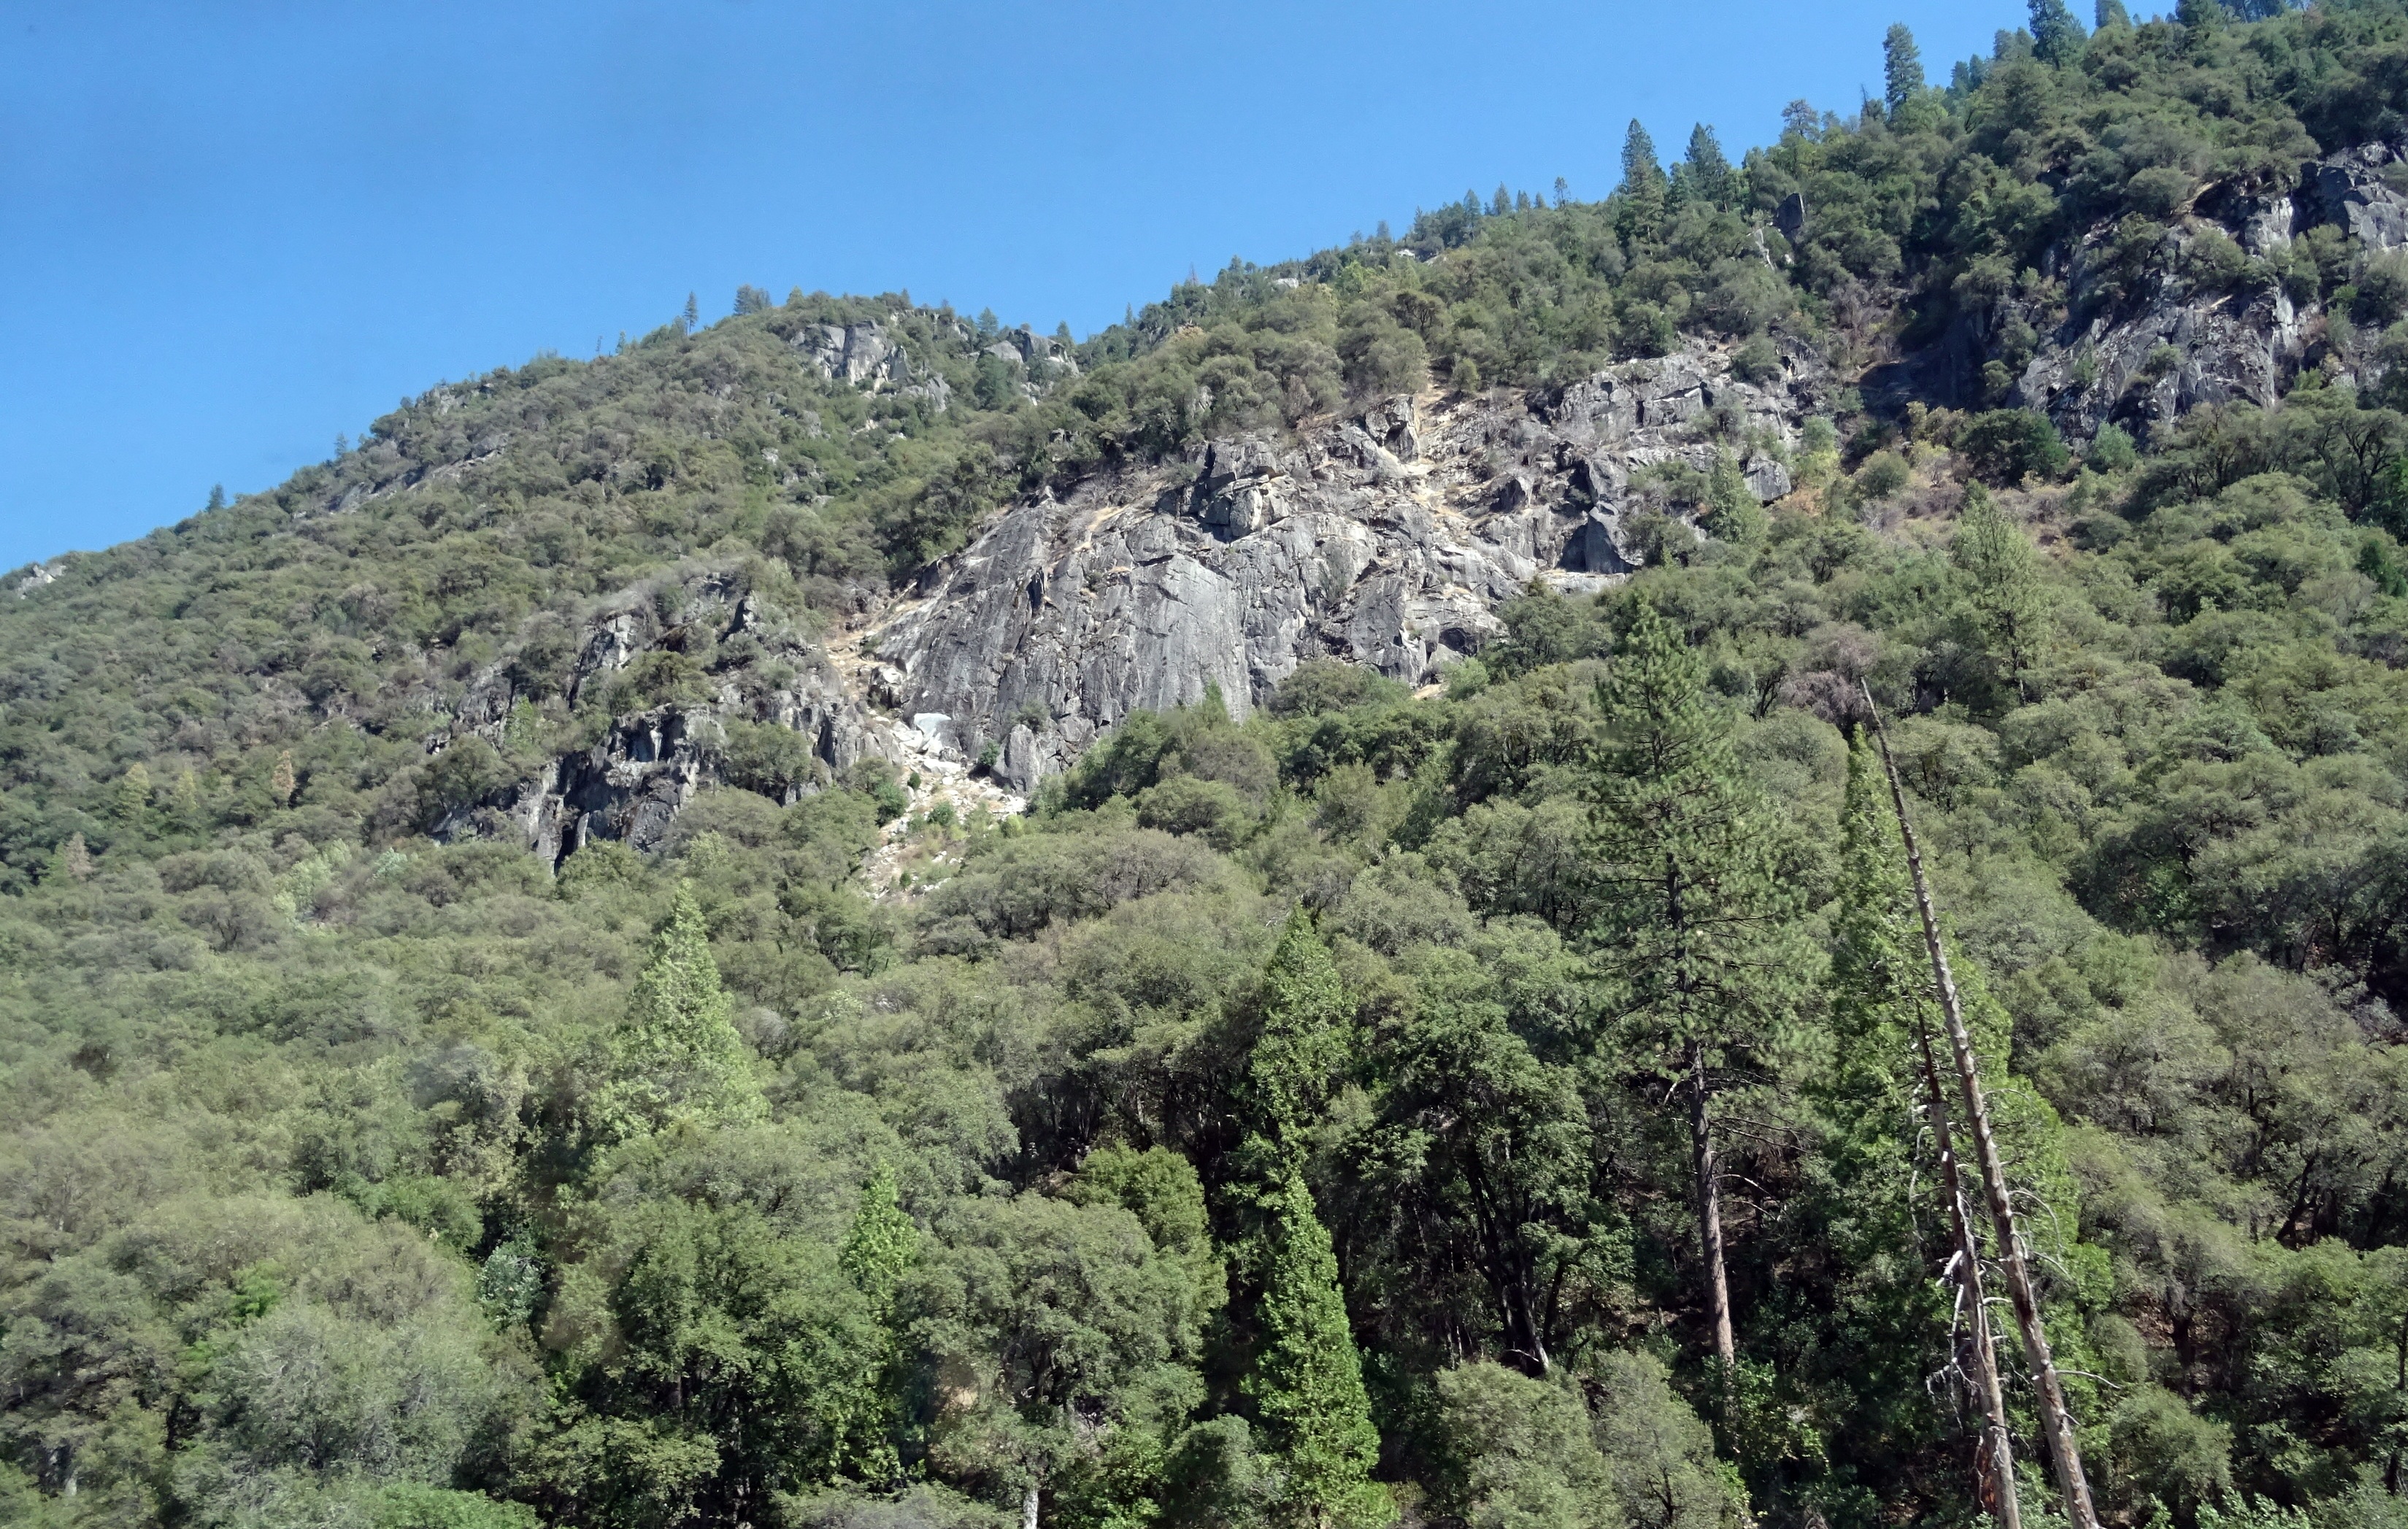
landscape, tree, nature, forest, wilderness, walking, mountain, trail, adventure, valley, mountain range, travel, yosemite, scenic, natural, scenery, usa, america, rock formation, tourism, national park, california, ridge, geology, vegetation, rainforest, ravine, plateau, geological, granite, habitat, ecosystem, sierra nevada, hill station, biome, old growth forest, natural environment, geographical feature, mountainous landforms, temperate broadleaf and mixed forest, temperate coniferous forest